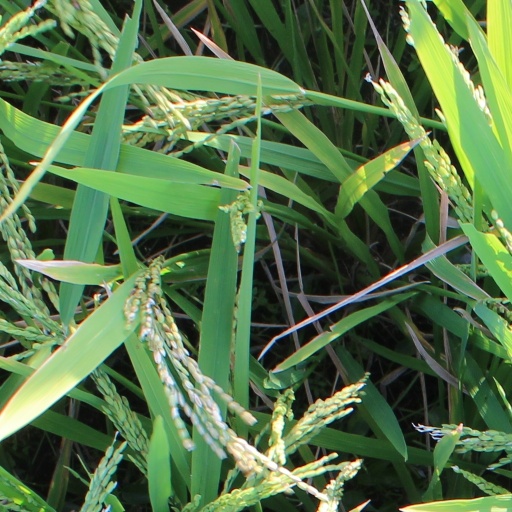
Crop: rice